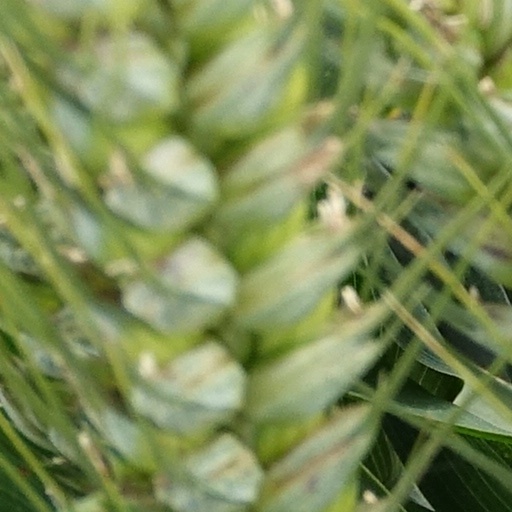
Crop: wheat